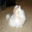
Label: dog